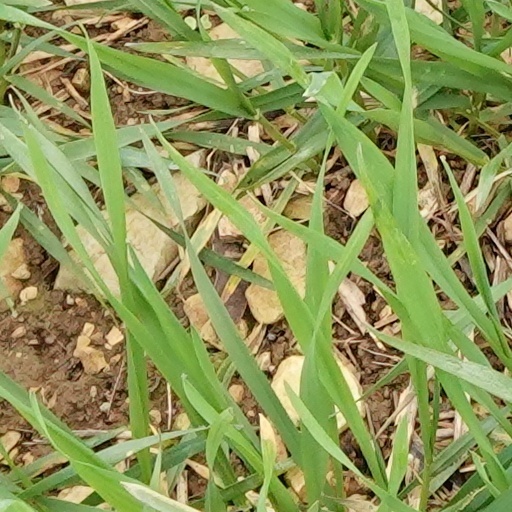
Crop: wheat